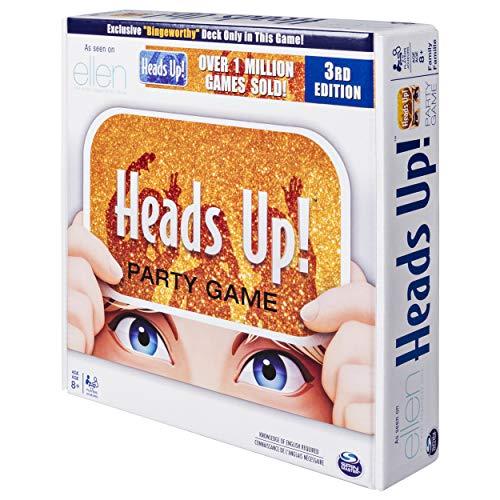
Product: Continuum Games Heads Up Party Game
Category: Toys & Games | Party Supplies
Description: Family Games.
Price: $13.22
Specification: ProductDimensions:10x10x0.3inches|ItemWeight:0.96ounces|ShippingWeight:1.35pounds(Viewshippingratesandpolicies)|DomesticShipping:ItemcanbeshippedwithinU.S.|InternationalShipping:ThisitemcanbeshippedtoselectcountriesoutsideoftheU.S.LearnMore|ASIN:B00HXCHCAY|Californiaresidents:ClickhereforProposition65warning|Itemmodelnumber:778988081556|Manufacturerrecommendedage:36months-15years